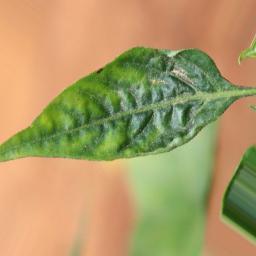
Label: mites_and_trips